Hard Tide

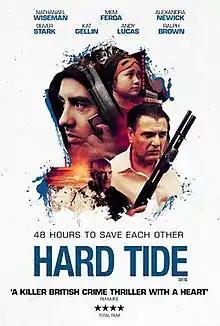

Hard Tide is a 2015 British crime drama written and directed by Robert Osman and Nathanael Wiseman. It stars Wiseman as a small-time drug dealer who takes care of an orphaned girl, played by Alexandra Newick, after her father dies in an accident. It premiered at the Raindance Film Festival in September 2015 and was released in April 2016.